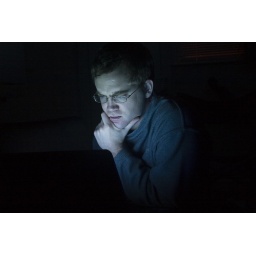
Lit only by a laptop screen